Sir Henry Butlin, 1st Baronet

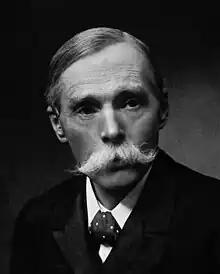
Henry Butlin

Sir Henry Trentham Butlin, 1st Baronet FRCS (24 October 1845 – 24 January 1912) was a British surgeon considered the "father of British head and neck surgery".